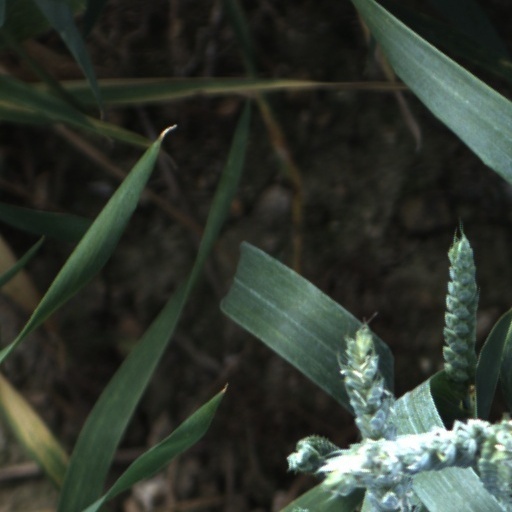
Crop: wheat